Dual role

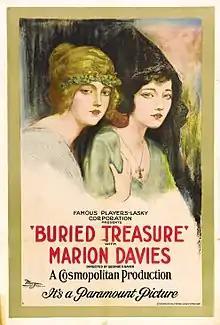
Marion Davies has multiple roles in "Buried Treasure" (1921) which has a reincarnation theme.

A dual role (also known as a double role) refers to one actor playing two roles in a single production. Dual roles (or a larger number of roles for an actor) may be deliberately written into a script, or may instead be a choice made during production, often due to a low budget. In film and television, dual roles are often used for comic effect, or to depict identical twins or relatives. In a theatrical production where more than one actor plays multiple characters, it is sometimes referred to as an "Ironman" cast.